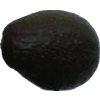
Label: images